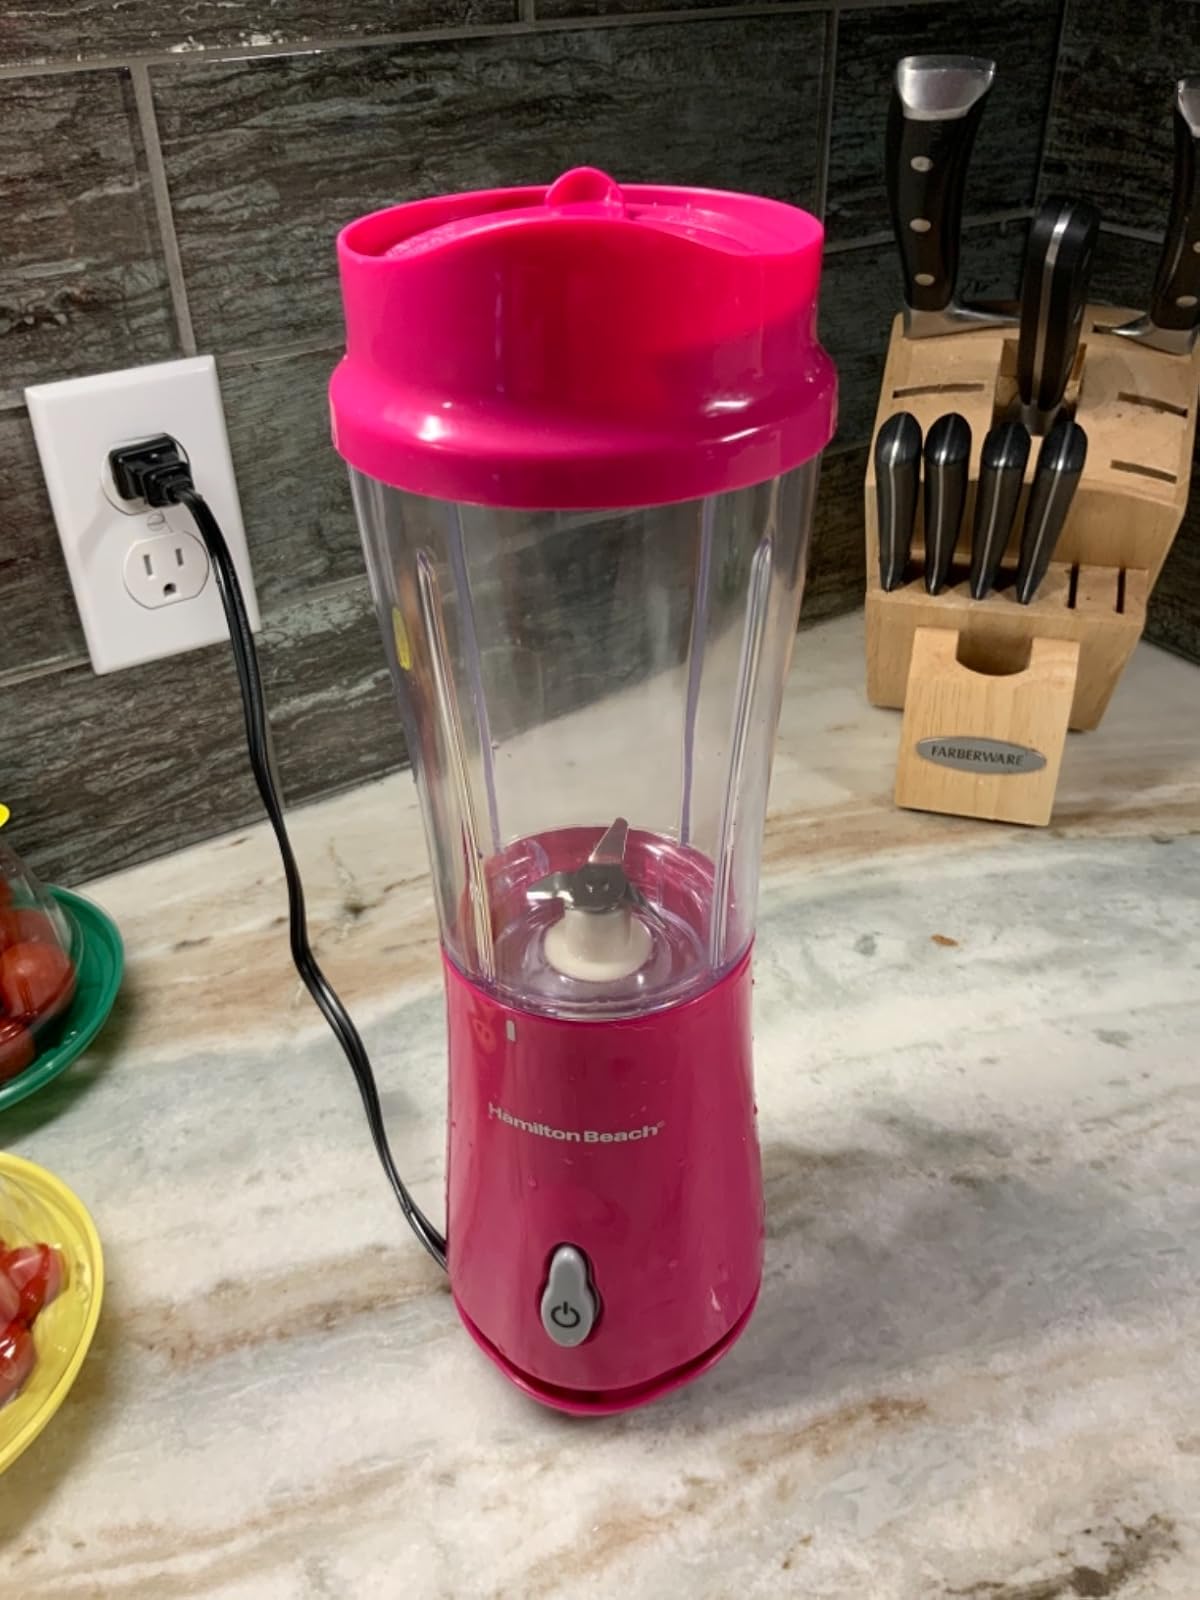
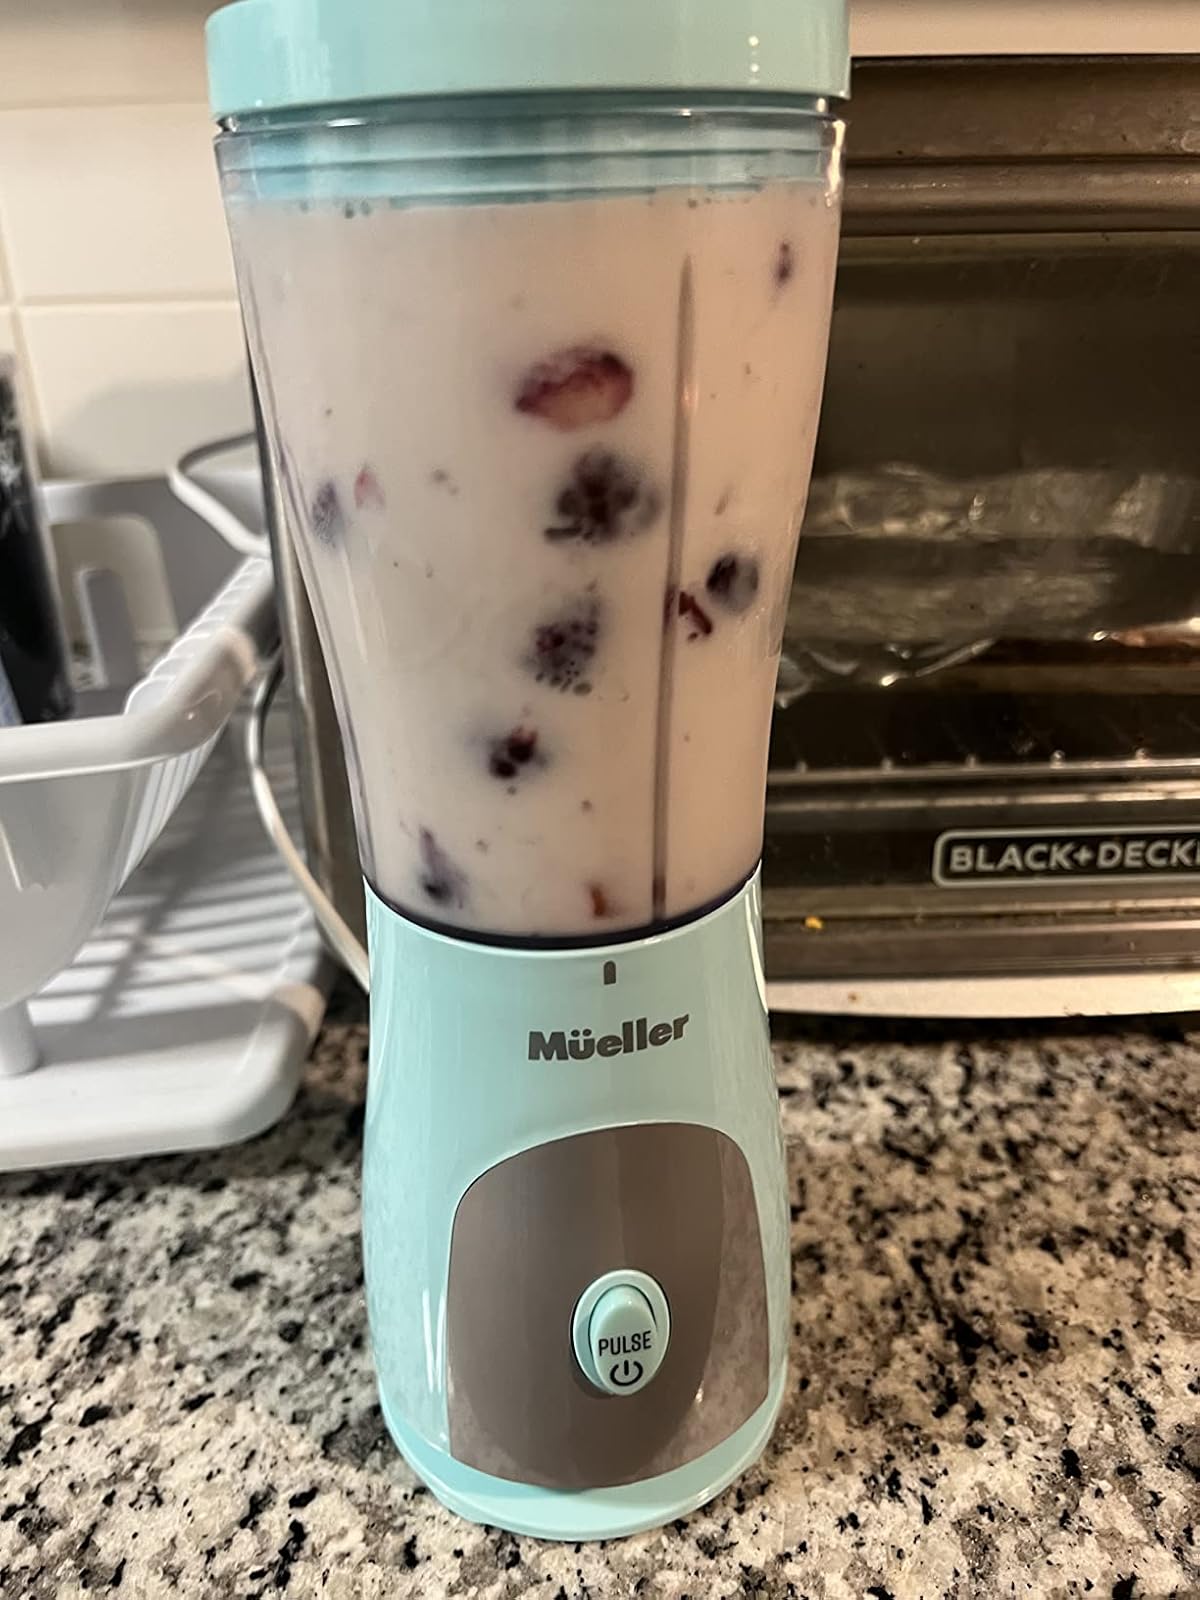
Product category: items_blender
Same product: no